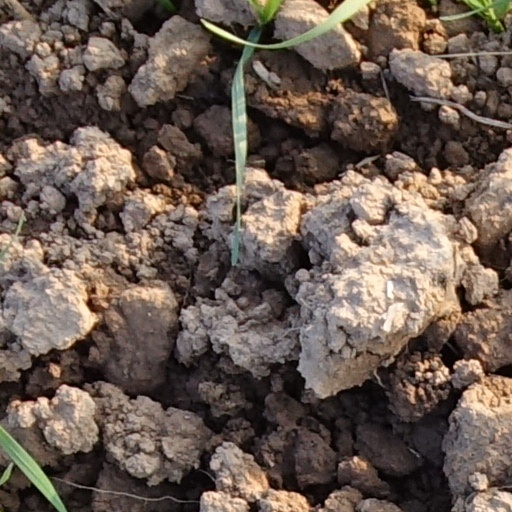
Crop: wheat